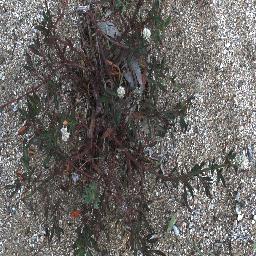
Label: negative